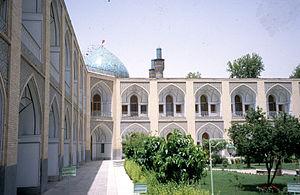
Ispahan [ispaɑ̃] est une ville d'Iran, capitale de la province d'Ispahan. Elle est située à 340 kilomètres au sud de Téhéran, au croisement de deux voies importantes reliant l'ouest à l'est et le nord au sud du pays. Ispahan était en septembre 2015 la troisième ville la plus peuplée d'Iran, avec 2 031 324 habitants, appelés en français les Ispahanais. La zone métropolitaine d'Ispahan est un des centres majeurs de l'industrie et de l'enseignement en Iran.